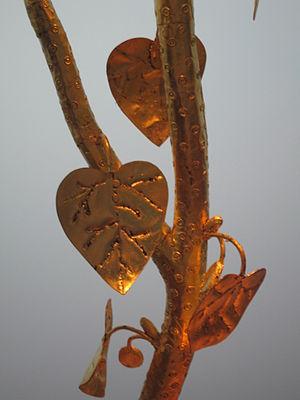
L'oppidum celte de Manching était la capitale de la tribu des Vendéliques. Il fut fondé au IIIᵉ siècle av. J.-C. et occupé jusqu'en -50 ou -30 av. J.-C.. Il connut son apogée dans la seconde moitié du IIᵉ siècle av. J.-C., occupant une superficie de 380 hectares protégée par un rempart de 7,2 km de longueur, accueillant une population estimée entre 5 000 et 10 000 habitants. Il est ainsi l'un des centres urbains les plus importants au nord des Alpes, tant par sa superficie que par sa démographie.